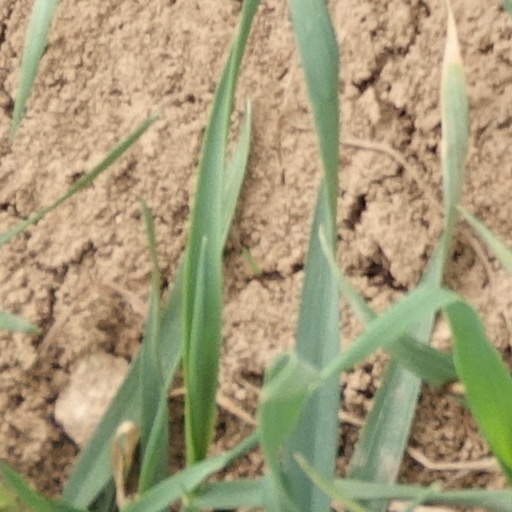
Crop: wheat